Dredd

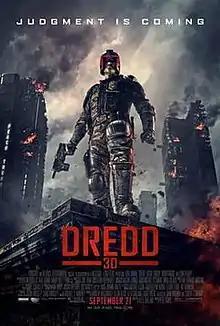
Theatrical release poster

Dredd is a 2012 science fiction action film directed by Pete Travis, and written and produced by Alex Garland. It is based on the "2000 AD" comic strip "Judge Dredd" and its eponymous character created by John Wagner and Carlos Ezquerra. Karl Urban stars as Judge Dredd, a law enforcer given the power of judge, jury, and executioner in a vast, dystopic metropolis called Mega-City One that lies in a post-apocalyptic wasteland. Dredd and his rookie partner, Judge Anderson (Olivia Thirlby), are forced to bring order to a 200-storey high-rise block of apartments and deal with its resident drug lord, Ma-Ma (Lena Headey).